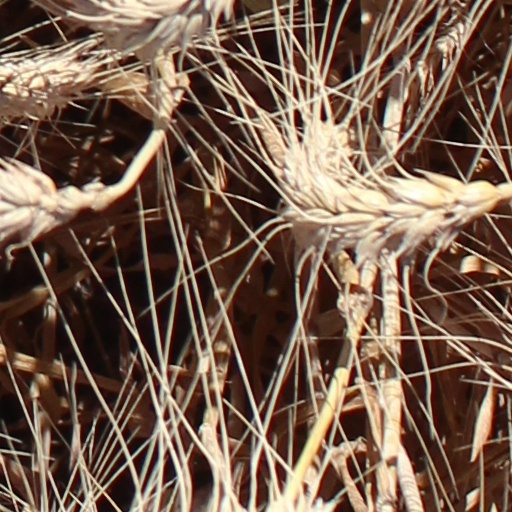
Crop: wheat